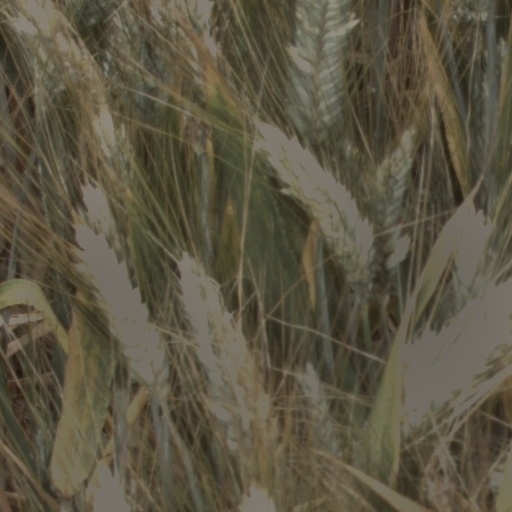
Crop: wheat